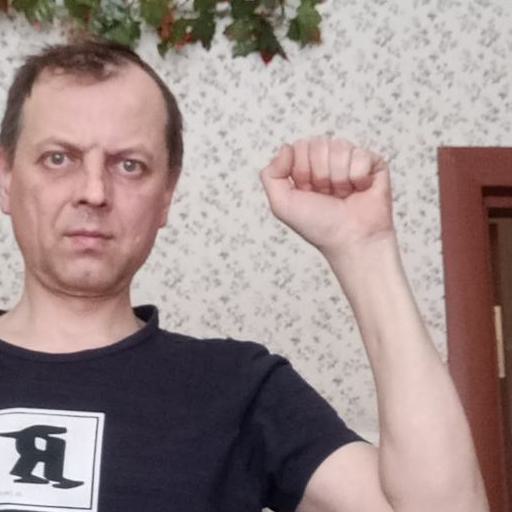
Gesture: fist